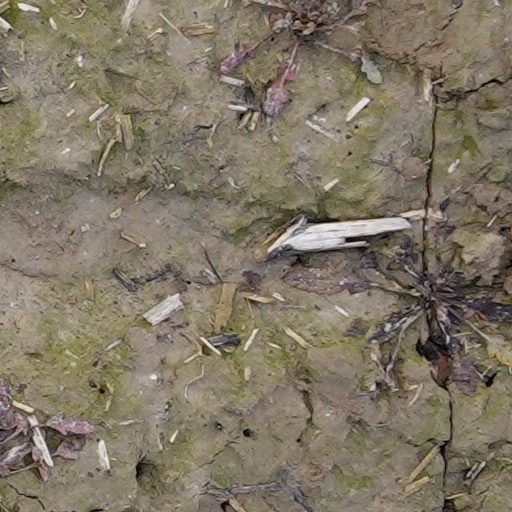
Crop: wheat